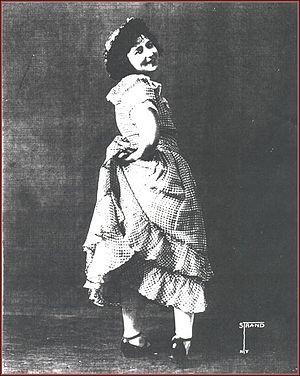
Nellie Casman, née en 1896 à Proskouriv, aujourd'hui en Ukraine, et décédée le 27 mai 1984 à New York, était une chanteuse et actrice yiddish aux États-Unis.